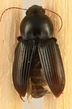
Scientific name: Discoderus parallelus
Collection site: Central Plains Experimental Range NEON (CPER), plot CPER_004